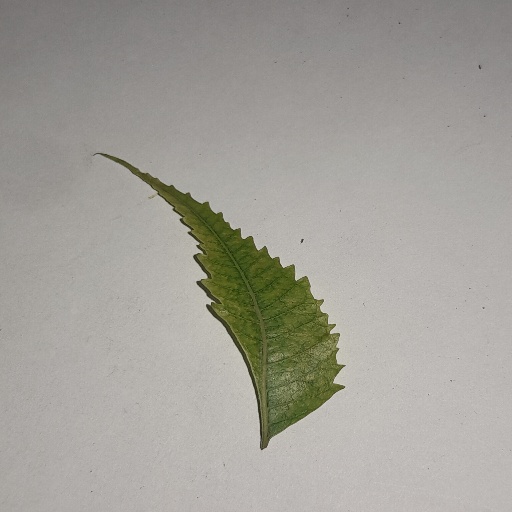
Species: Neem
Leaf condition: Yellow Leaf